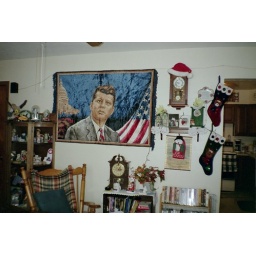
Carpet with JFK on wall in Tiffin house